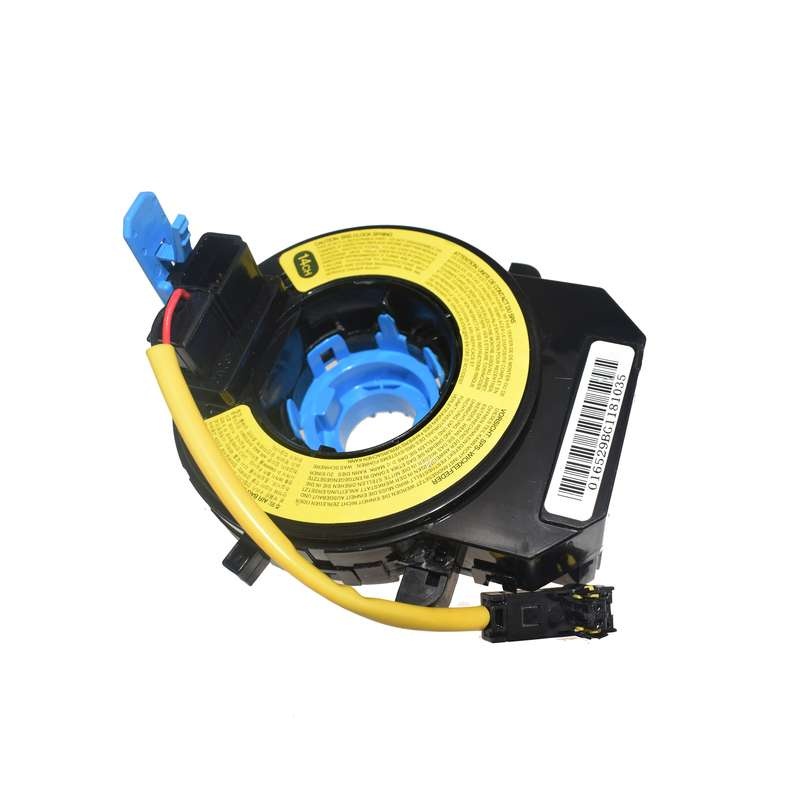
Clock Spring Airbag Replacement Fit For Hyundai i20 2012-2015 93490-2P010 93490-1J100
Replace Part Number 93490-2P010 93490-1J100 Fitment Fit For Hyundai i20 2012-2015 Package 1 x Airbage Clock Spring SKU CKSG-HY006 Brand Aftermarket AUTOPARTS Shipping Weight 0.2000kg Shipping Width 0.030m Shipping Height 0.030m Shipping Length 0.080m Shipping Cubic 0.000072000m3
Brand: Tuggerah Lakes
Category: Vehicles & Parts > Vehicle Parts & Accessories > Vehicle Safety & Security > Vehicle Safety Equipment > Motor Vehicle Airbag Parts